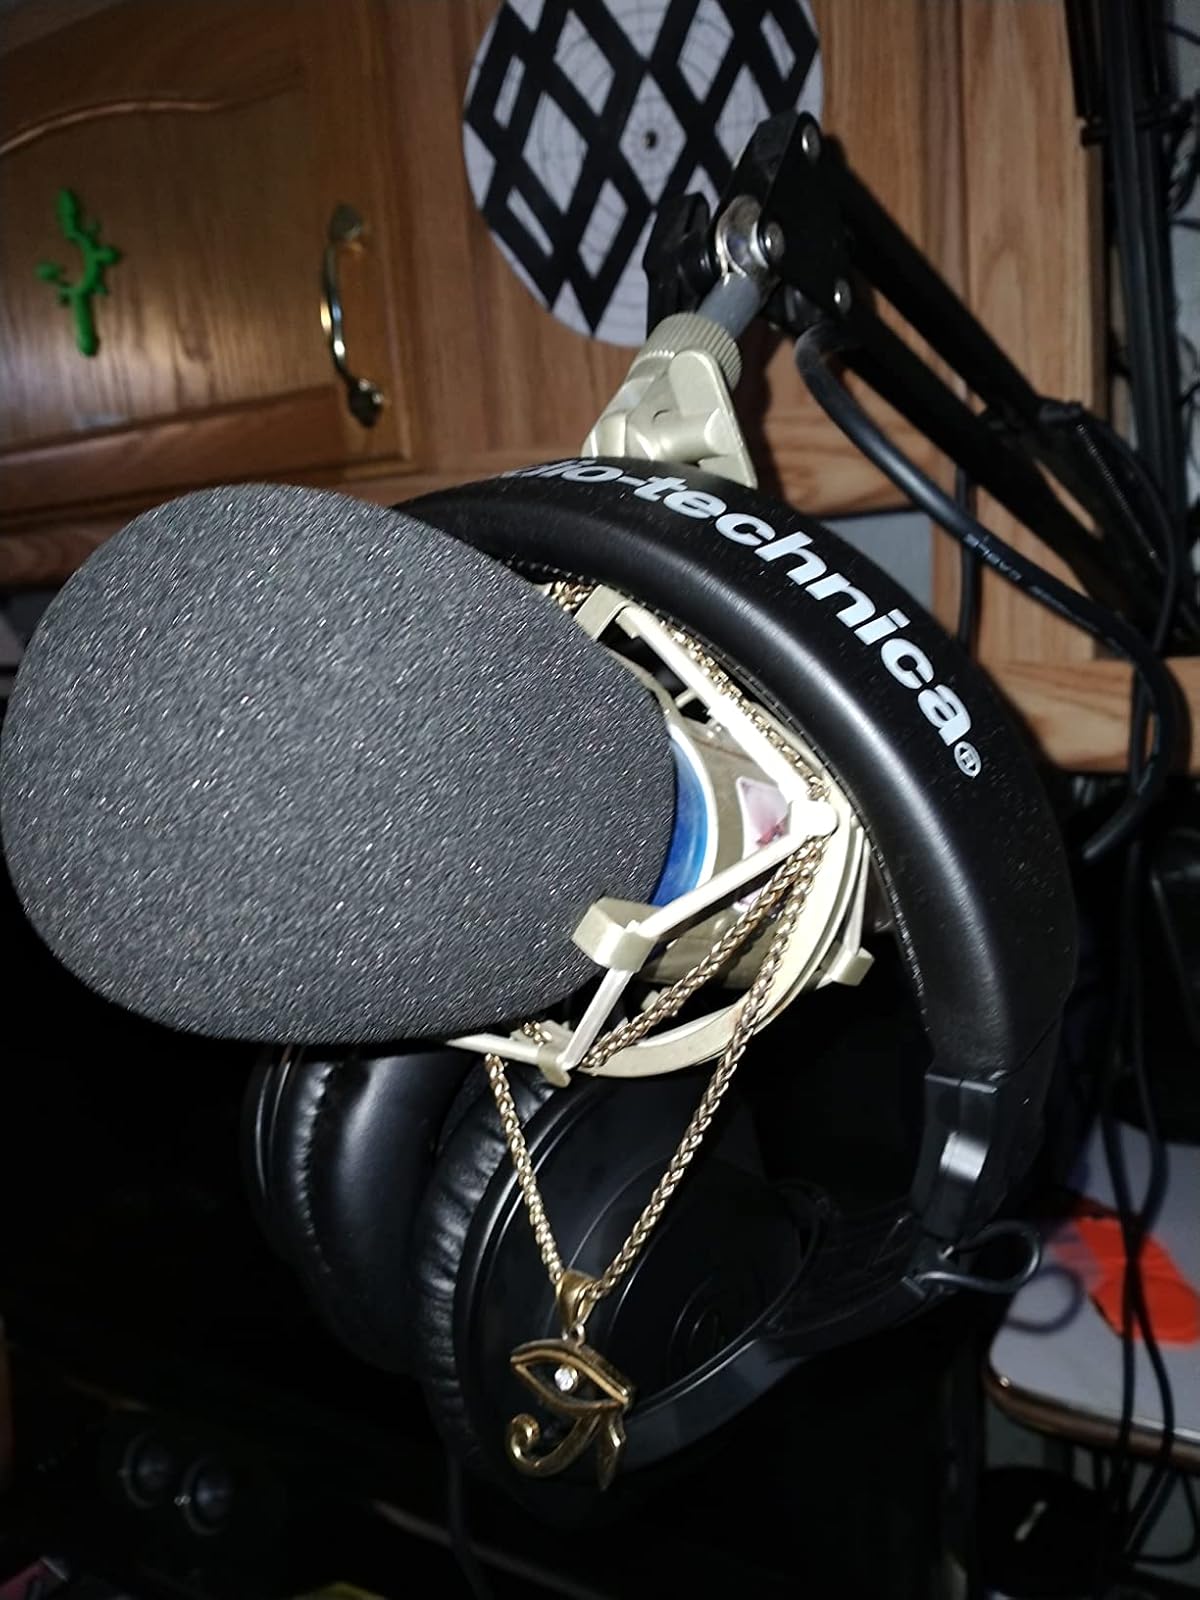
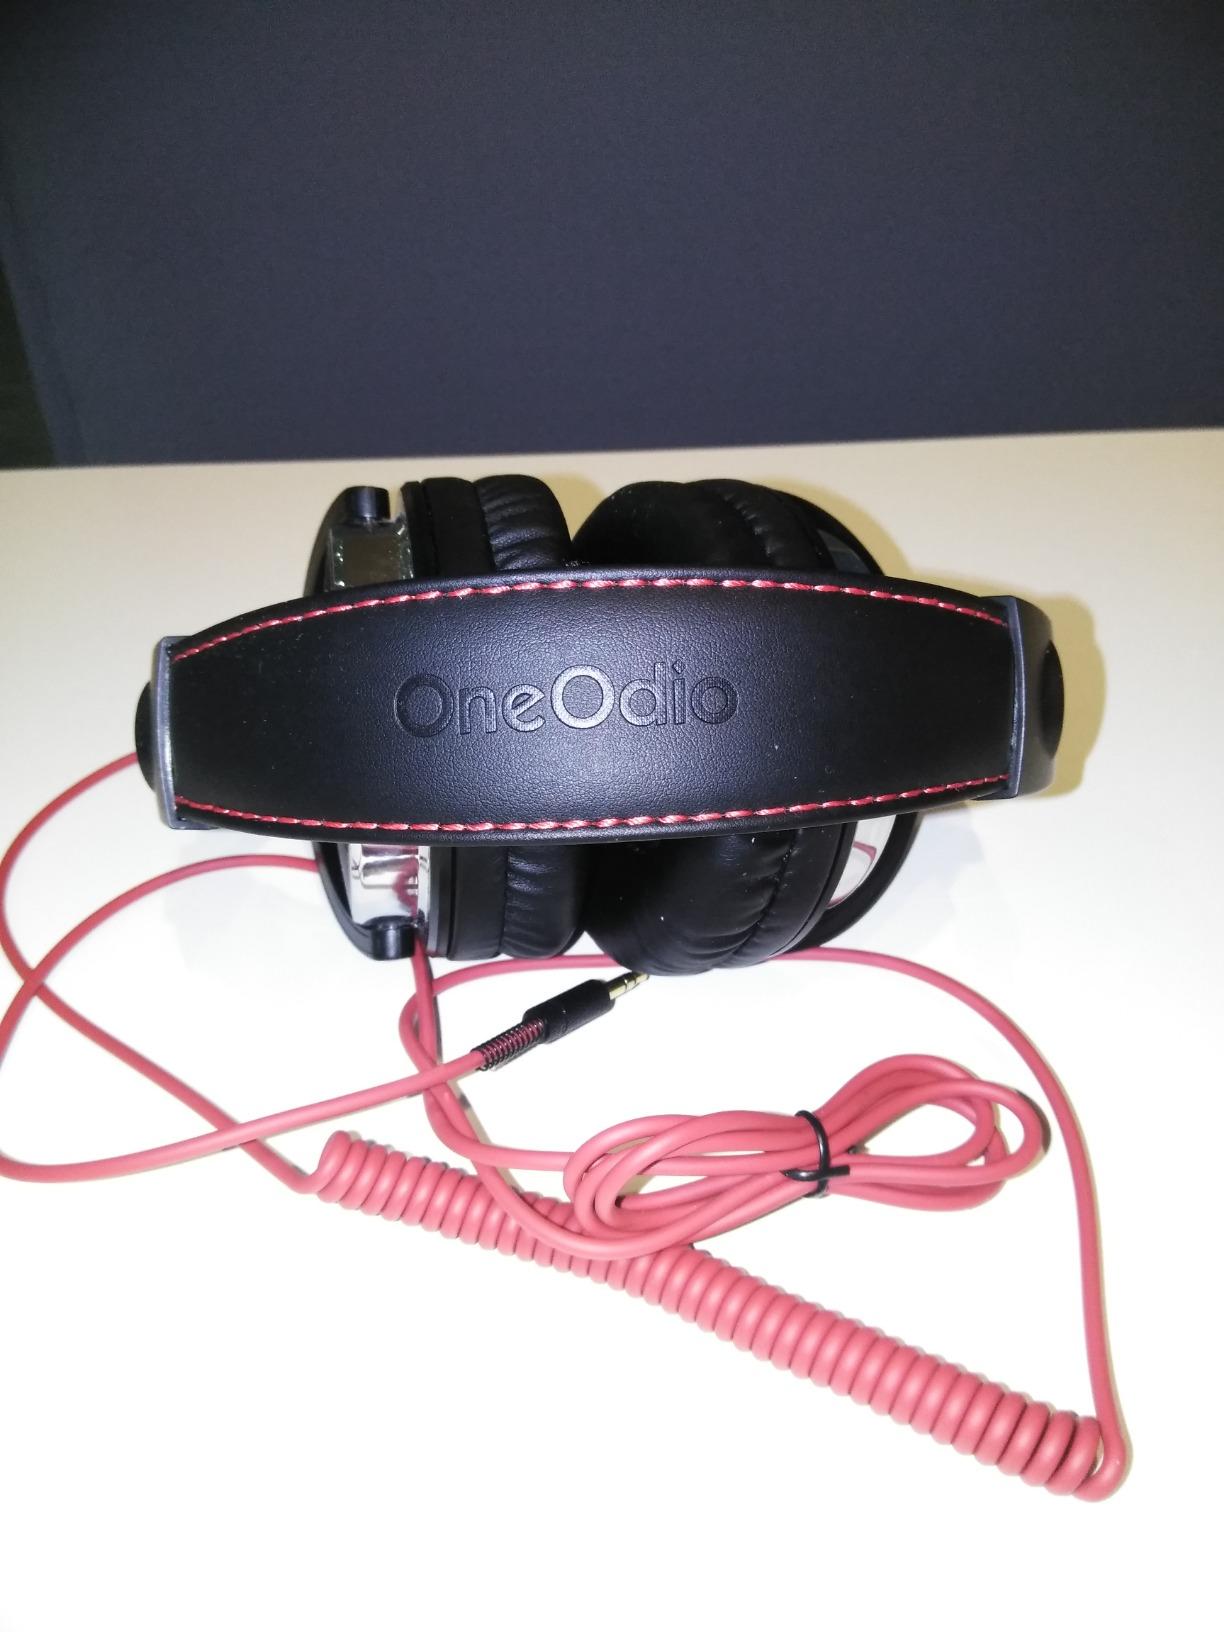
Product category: headphones
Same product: no